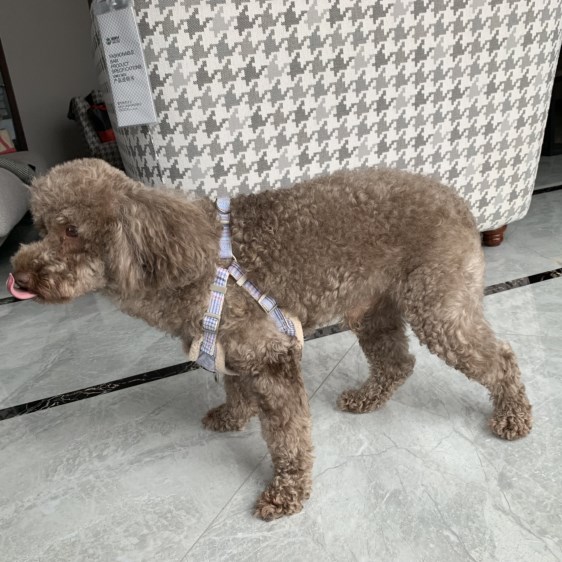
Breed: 7449-n000128-teddy